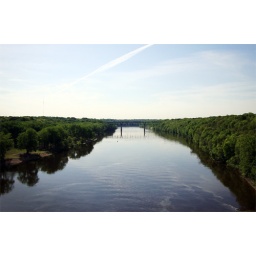
Just another day in Minneapolis. Taken from the Franklin Avenue bridge on my bike ride this morning.